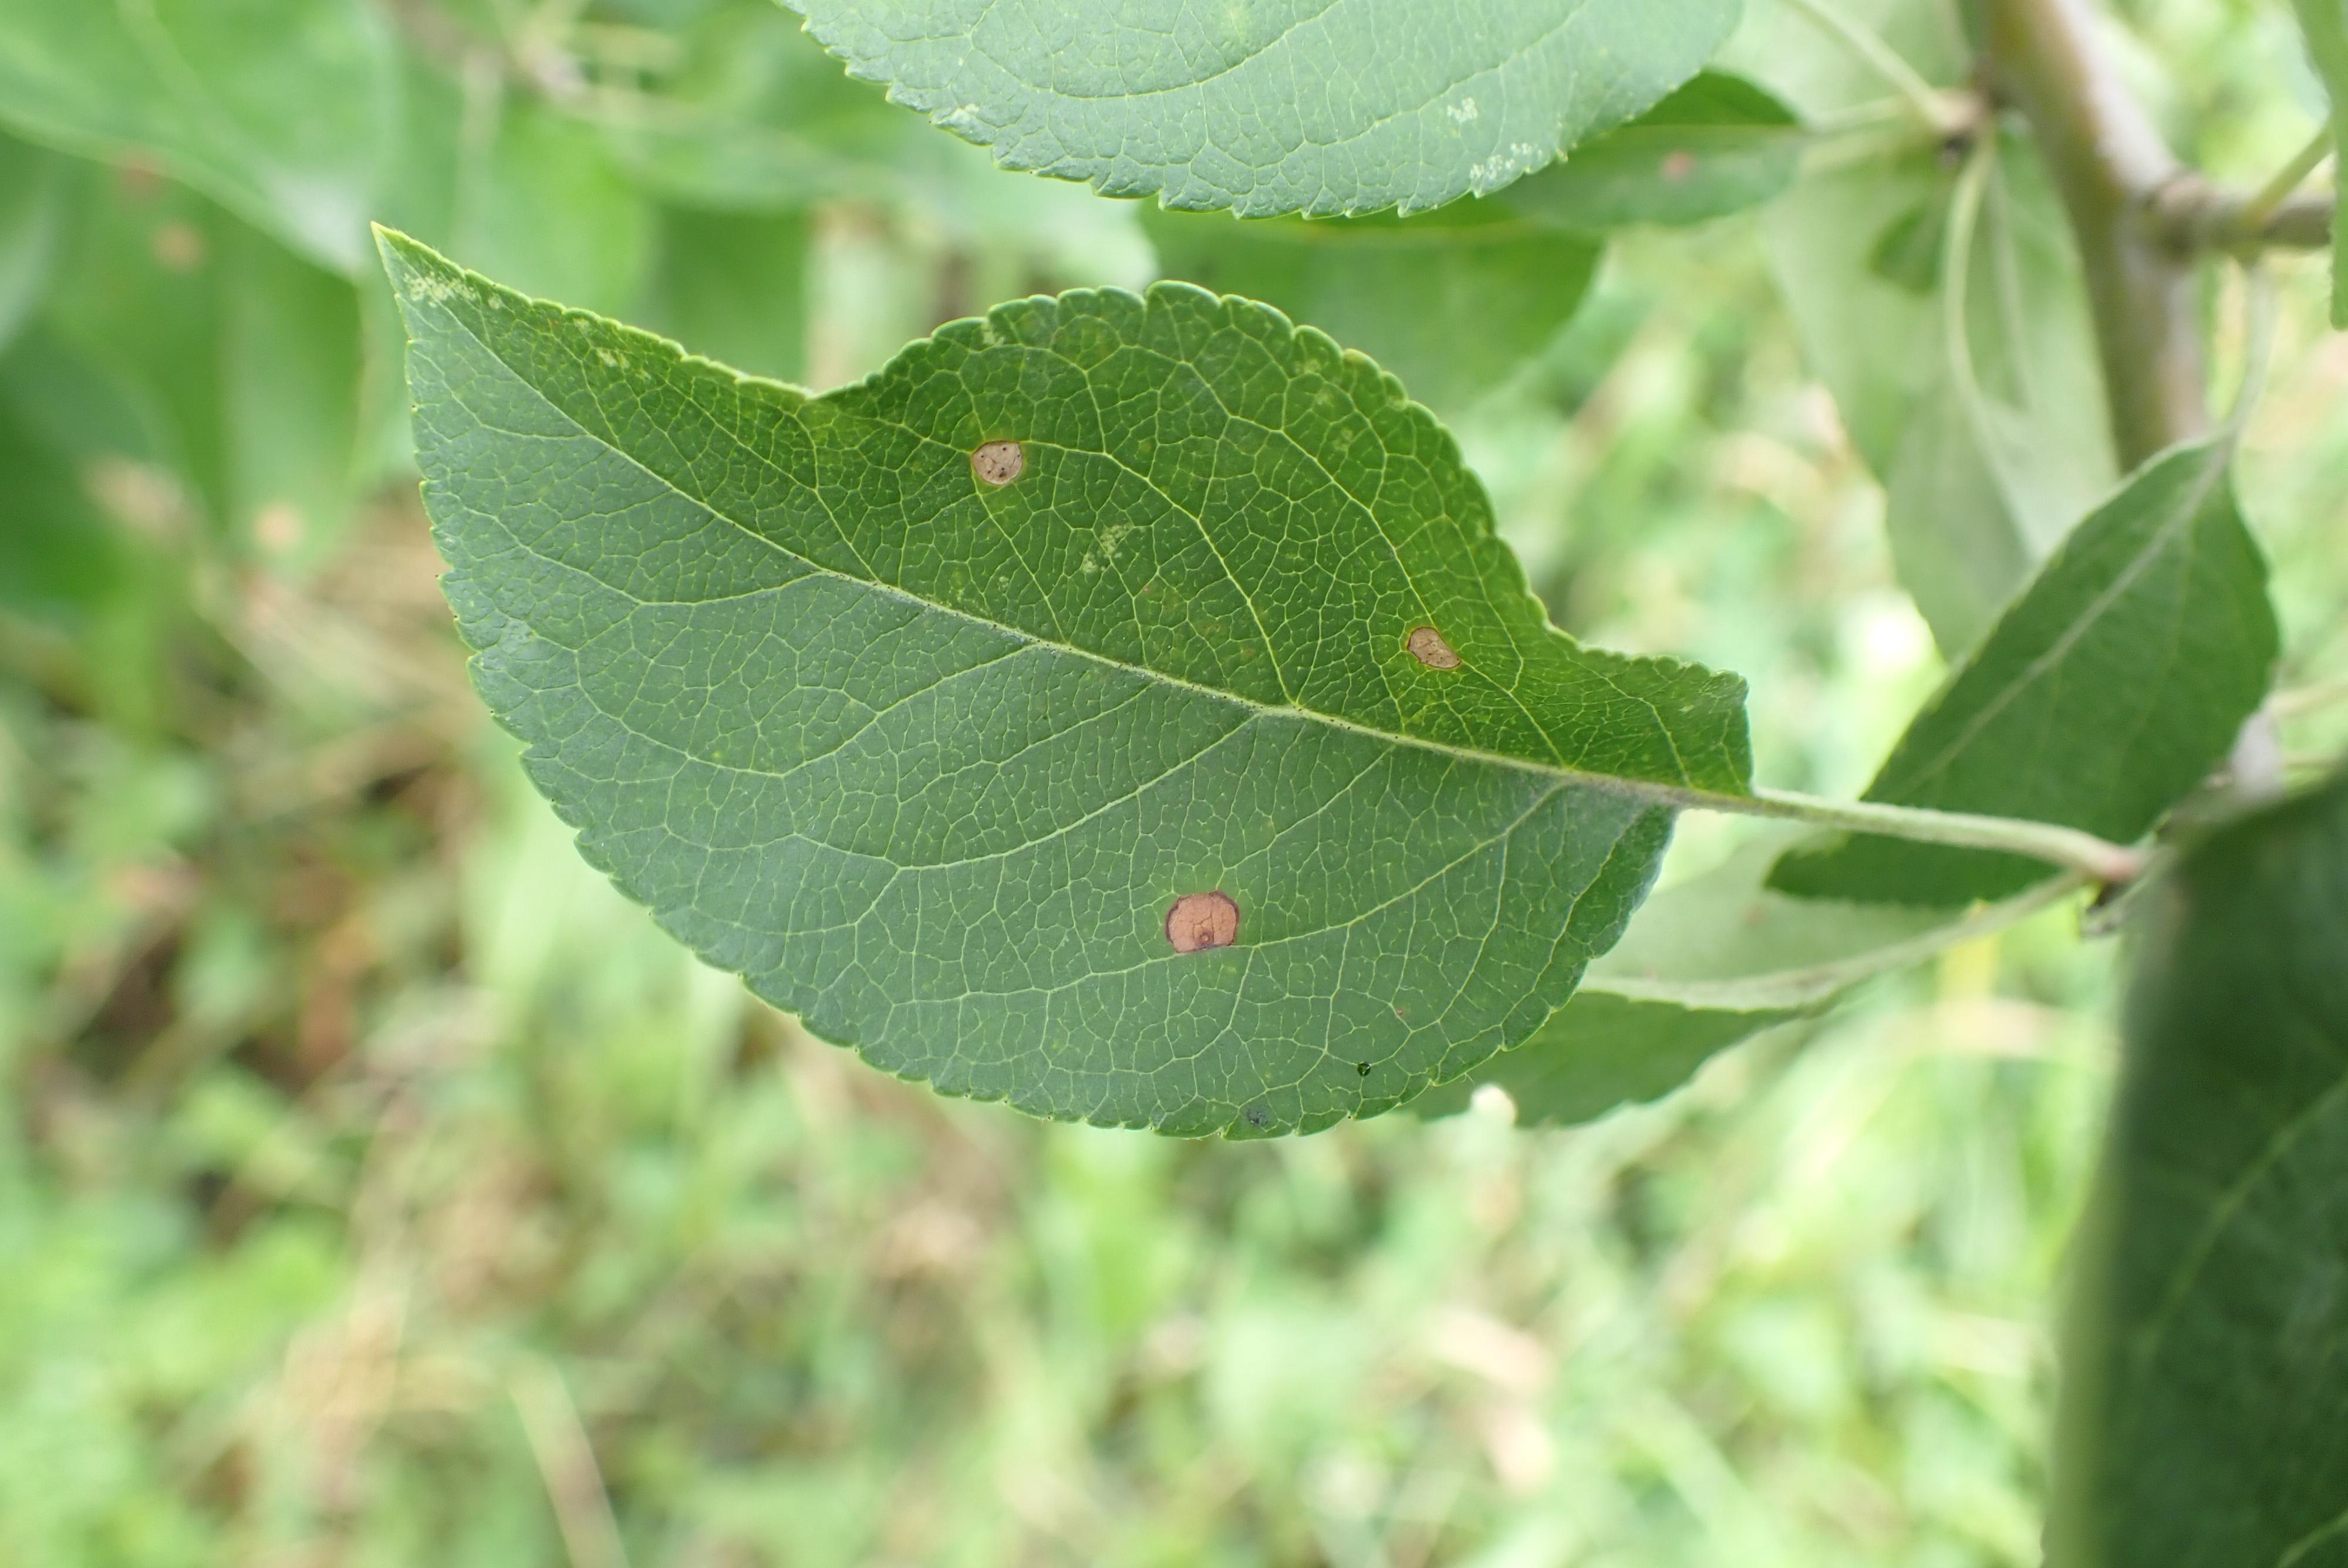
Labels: frog_eye_leaf_spot